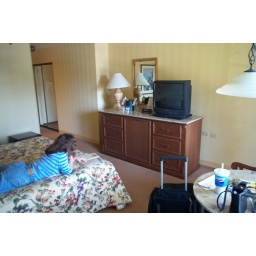
The room from the opposite angle. Note the &amp;quot;complimentary&amp;quot; ($5) bottles of water on the table near the TV.